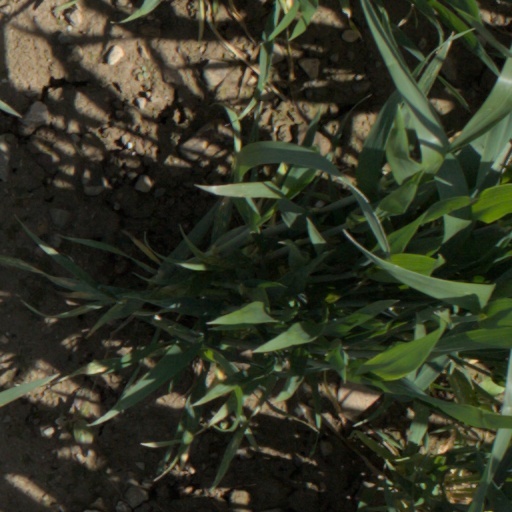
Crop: wheat